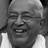
Emotion: happy